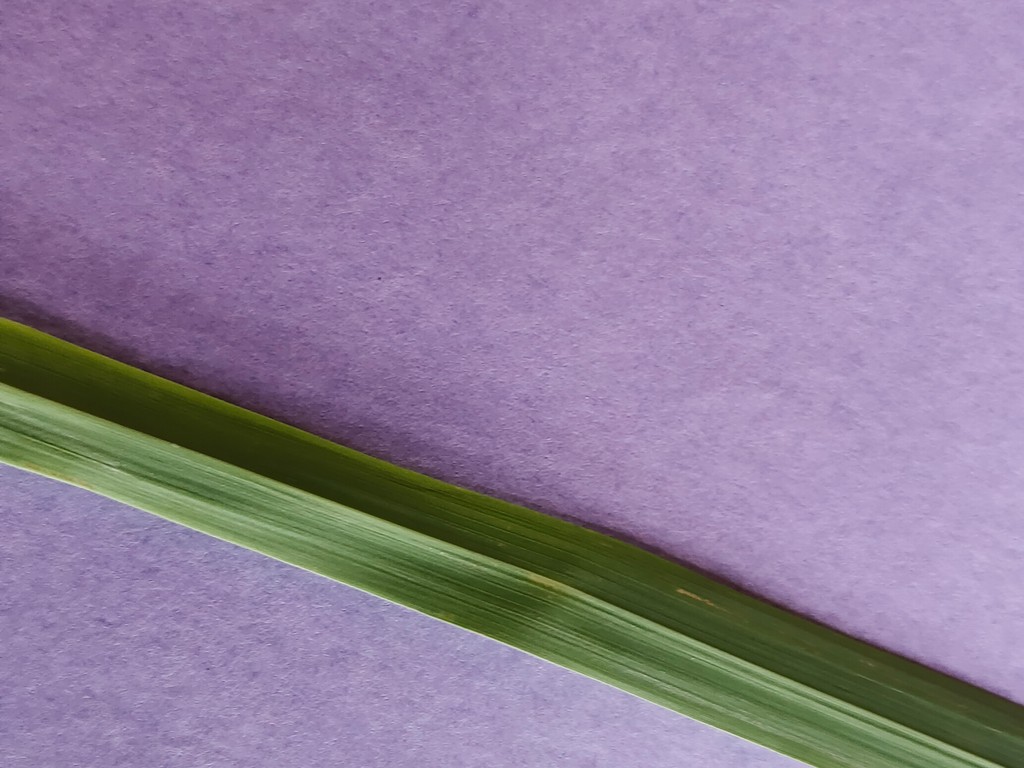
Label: Healthy